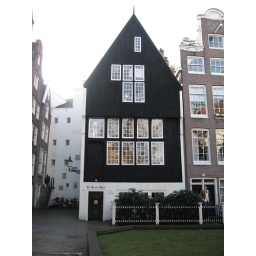
This is one of the only wooden houses in Amsterdam. In the Begijnhof courtyard.